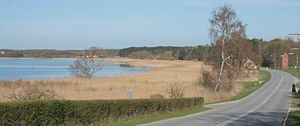
Arresø
Arresø, Dronningholm.
Arresø er Danmarks største sø målt efter areal. Søen har afløb til Roskilde Fjord gennem Arresø Kanal i Frederiksværk. Der er en lang række tilløb til Arresø, hvoraf Pøleå er det mest betydende. Langs Arresøs vestside er der flere højdedrag, eksempelvis Maglehøj ved Frederiksværk og Arrenakke Bakker, hvorfra der er en fornem udsigt over søen. Øst for Frederiksværk strækker halvøen Arrenæs sig ud i Arresø.